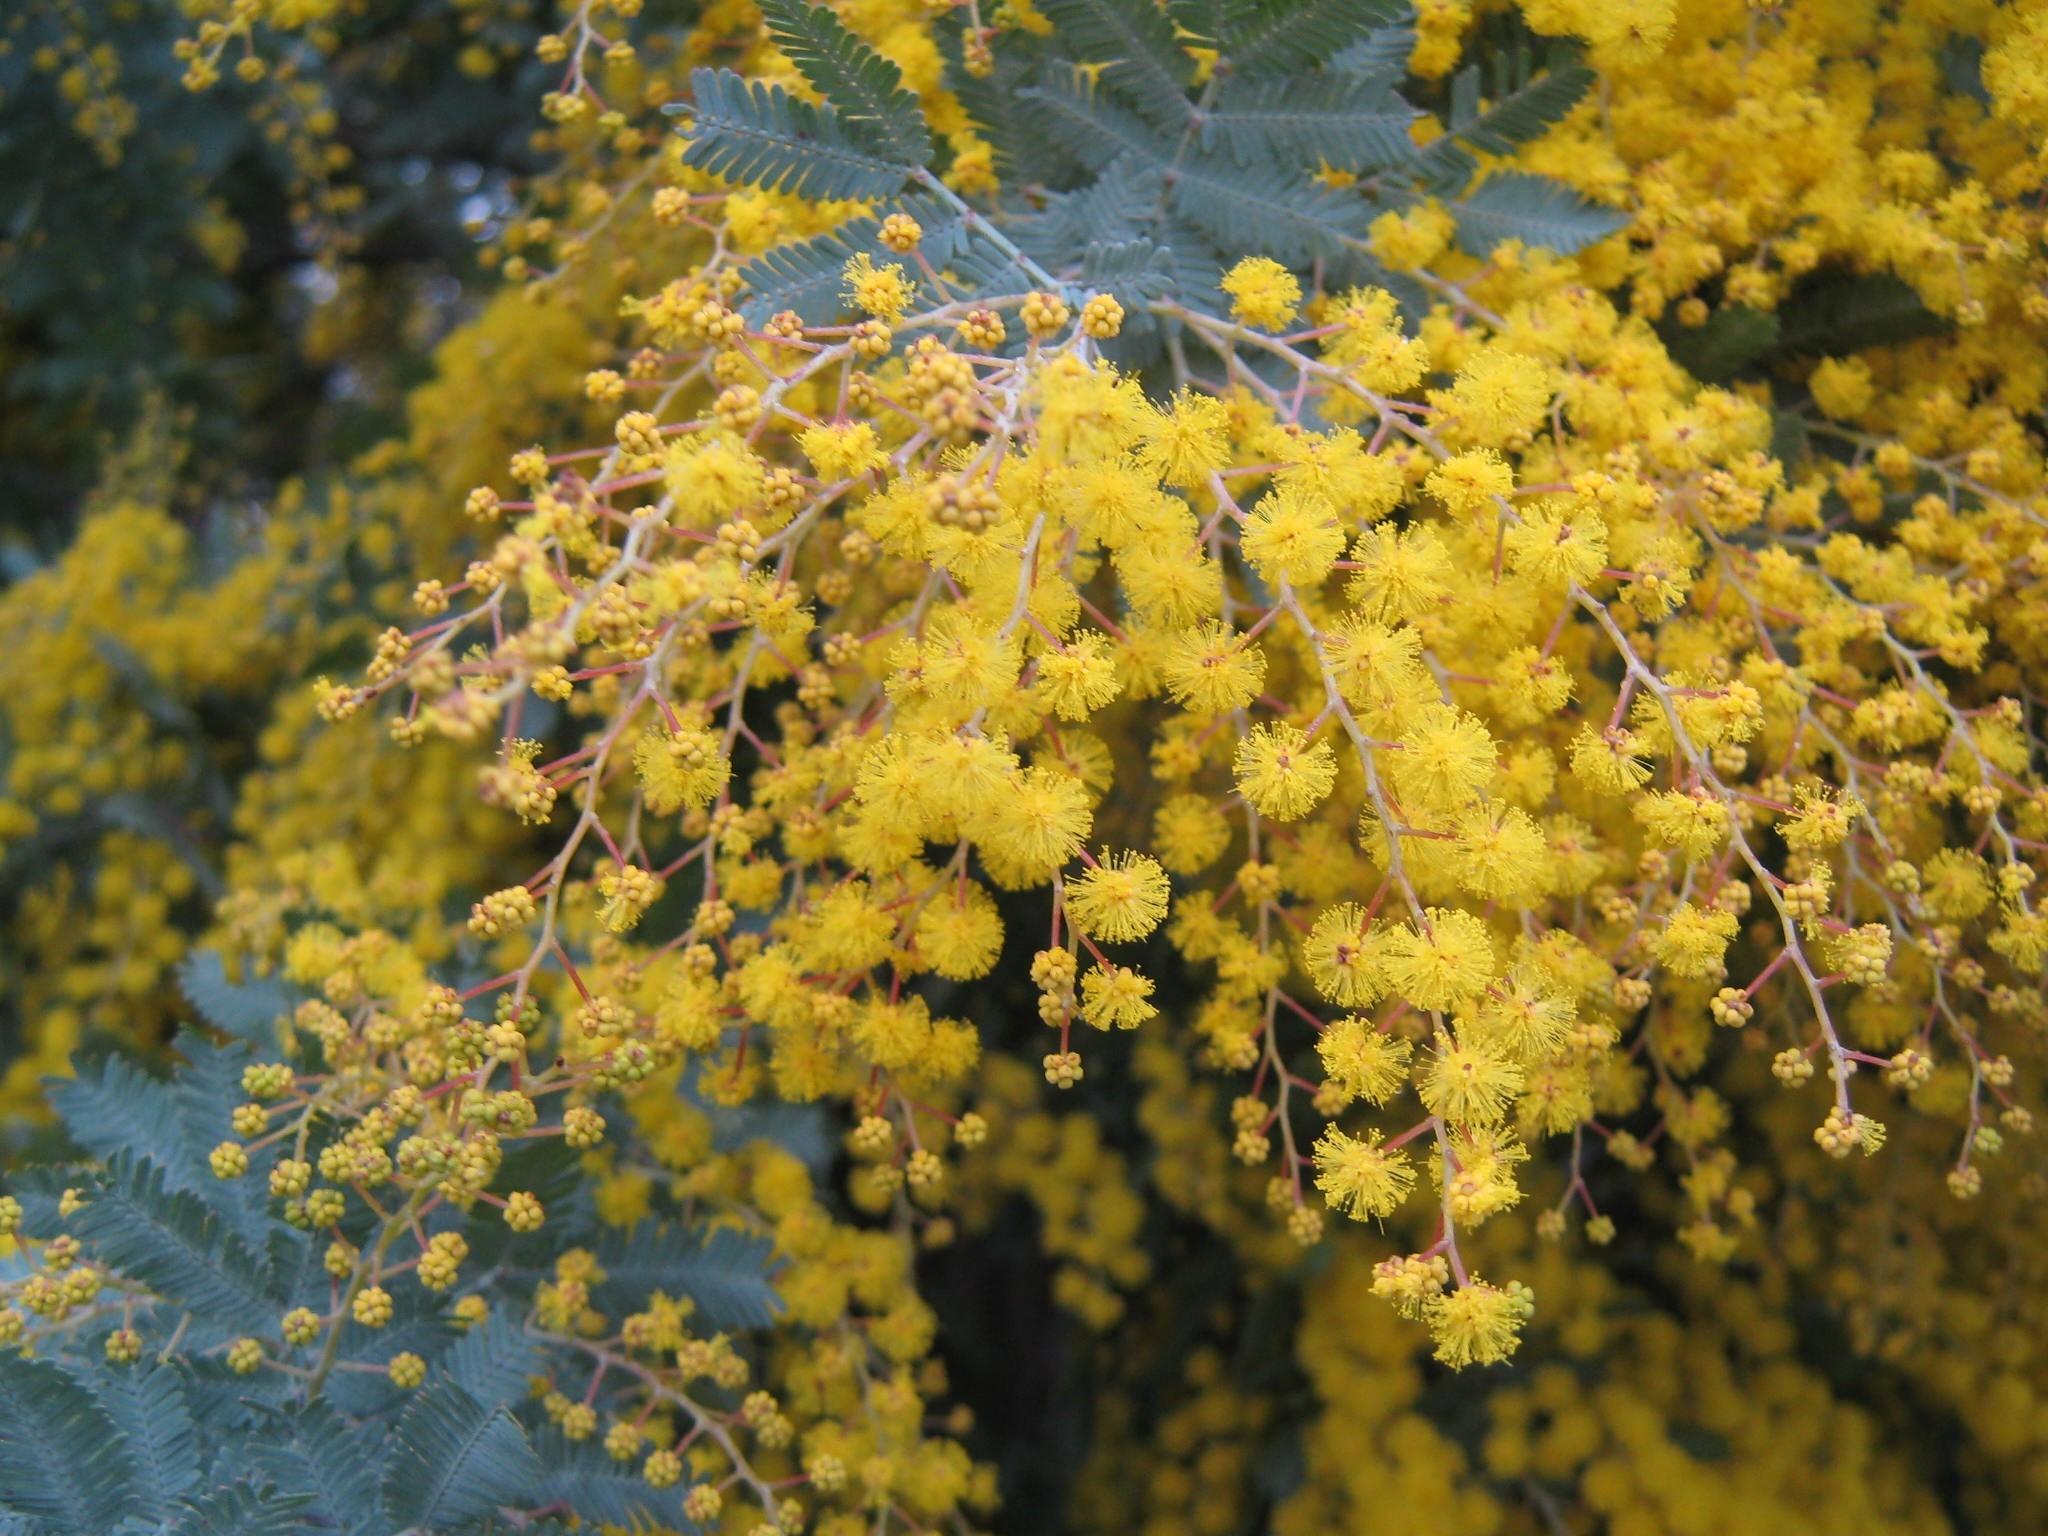
tree, nature, branch, blossom, plant, sunlight, leaf, flower, pollen, food, golden, produce, evergreen, autumn, botany, yellow, flora, wildflower, australia, native, shrub, wattle, mimosa, macro photography, flowering plant, subshrub, woody plant, land plant